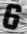
Number: 6